Actor

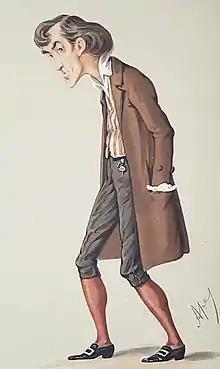
Henry Irving in "The Bells", 1874

In the 19th century the negative reputation of actors was largely reversed, and acting became an honored, popular profession and art. The rise of the actor as celebrity provided the transition, as audiences flocked to their favorite "stars". A new role emerged for the actor-managers, who formed their own companies and controlled the actors, the productions, and the financing. When successful, they built up a permanent clientele that flocked to their productions. They could enlarge their audience by going on tour across the country, performing a repertoire of well-known plays, such as those by Shakespeare. The newspapers, private clubs, pubs, and coffee shops rang with lively debates evaluating the relative merits of the stars and the productions. Henry Irving (1838–1905) was the most successful of the British actor-managers. Irving was renowned for his Shakespearean roles, and for such innovations as turning out the house lights so that attention could focus more on the stage and less on the audience. His company toured across Britain, as well as Europe and the United States, demonstrating the power of star actors and celebrated roles to attract enthusiastic audiences. His knighthood in 1895 indicated full acceptance into the higher circles of British society.